Huntington Museum of Art

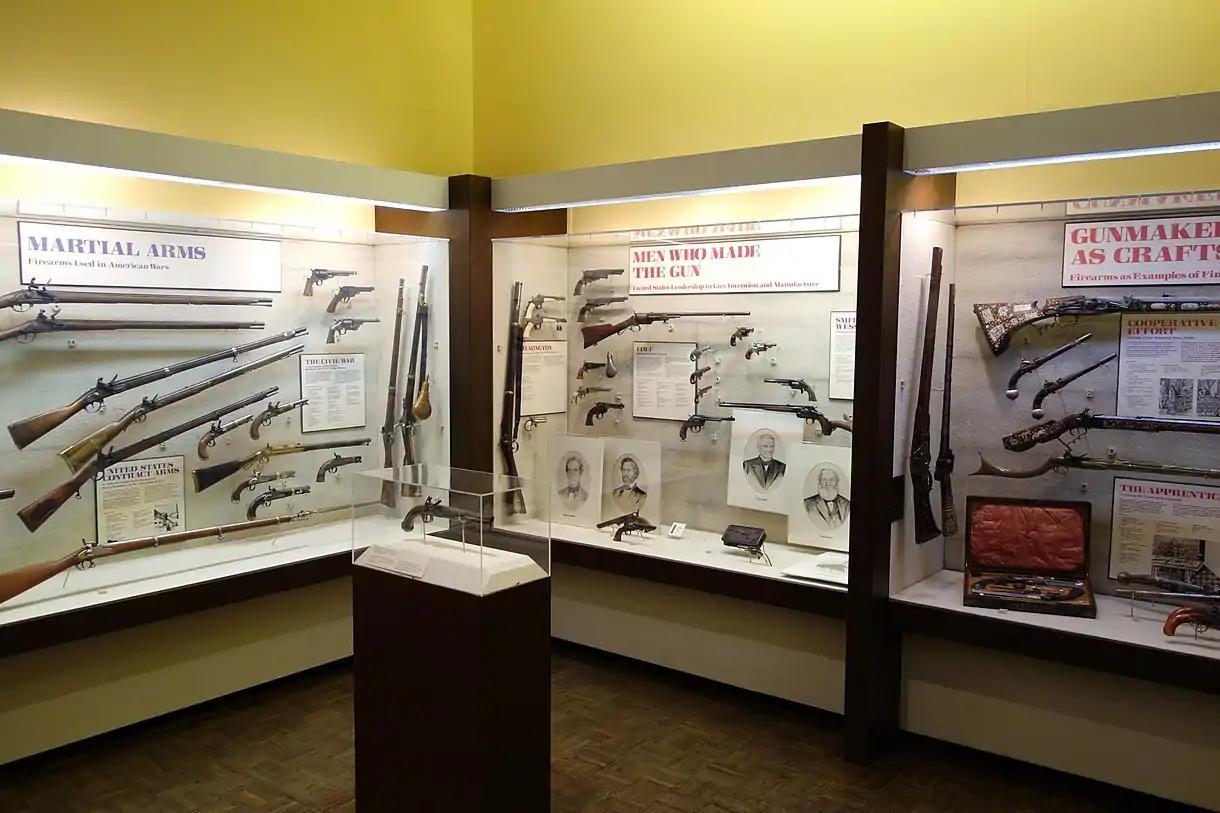
The Herman P. Dean Firearms Collection

Herman Dean's collection of firearms includes a wide variety of historical objects from the earliest designed hand cannon up to weapons of the mid-19th century, with special focuses on the development of firing mechanisms and weapons of the American frontier, including the Kentucky Rifle. The collection of 212 firearms (not including the many associated accoutrements) is the third largest display on permanent exhibition in the United States.